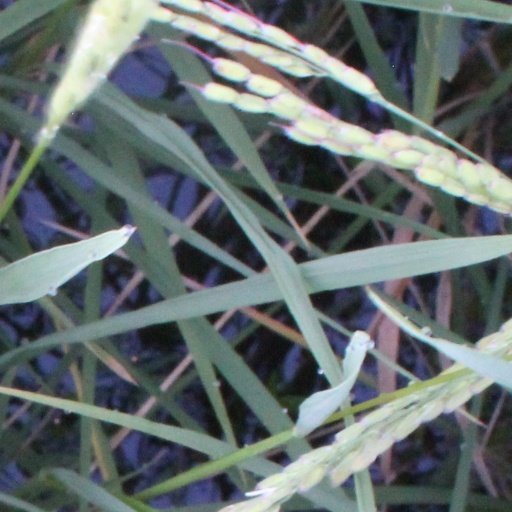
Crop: rice